Harriet Frank Jr.

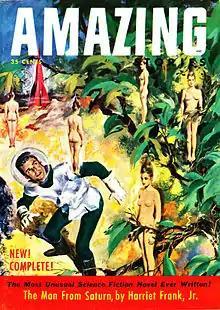
Frank published one piece of science fiction, the novella "<a href="https%3A//archive.org/stream/Amazing_Stories_v27n05_1953-06-07%23page/n107/mode/2up">The Man from Saturn

Frank and Ravetch next project, "Norma Rae" (1979), was another collaboration with director Martin Ritt. The film tells the story of a factory worker from the Southern United States who becomes involved in labour union activities. Unusually, for the couple, the film was based on a true story, that of Crystal Lee Jordan. It was arguably their best received film, winning numerous awards, including two Academy Awards.